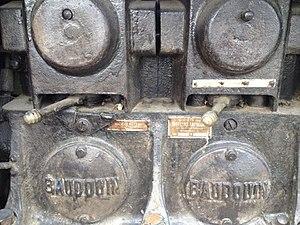
moteur baudouin
Moteurs Baudouin est une entreprise française spécialisée dans la conception et la fabrication de moteurs principalement pour le secteur maritime.